SS Manchuria (1903)

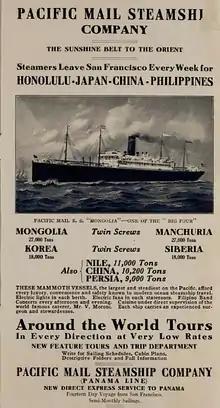
1915 advertisement shortly before the ships were sold

The disaster to "Manchuria" occurred at 4:10 in the morning on 20 August 1906 when the ship went aground between Rabbit Island and Oahu resulting first in evacuation of passengers and mail during the day as efforts were organized to pull the ship off the reef. Damage progressed even as the efforts to pull the ship off the reef continued over a period of days with mention "boilers are starting from their foundation and may go out of commission" in a communication dated 23 August. At 12:50 in the afternoon of 16 September "Manchuria" is noted as "coming off the reef" and being towed stern first. It had taken a small fleet of vessels, including the Commercial Pacific Cable Company's , "USS "Manning"" and among various commercial and government vessels involved in taking off passengers, luggage, mail and cargo, delivering water and supplies and other functions. The apparent misunderstanding of the arrangements for "Restorer" in the salvage resulted in claims in court.